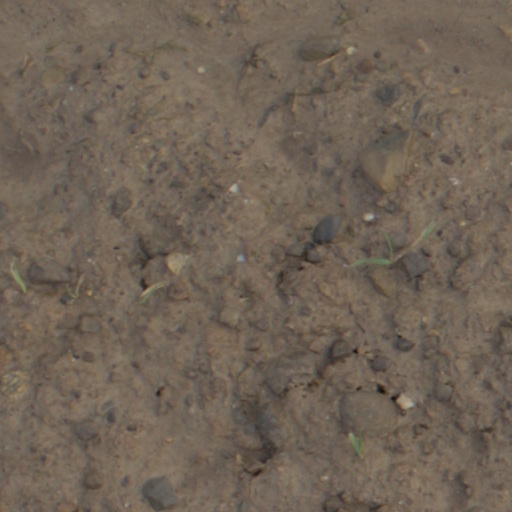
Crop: wheat